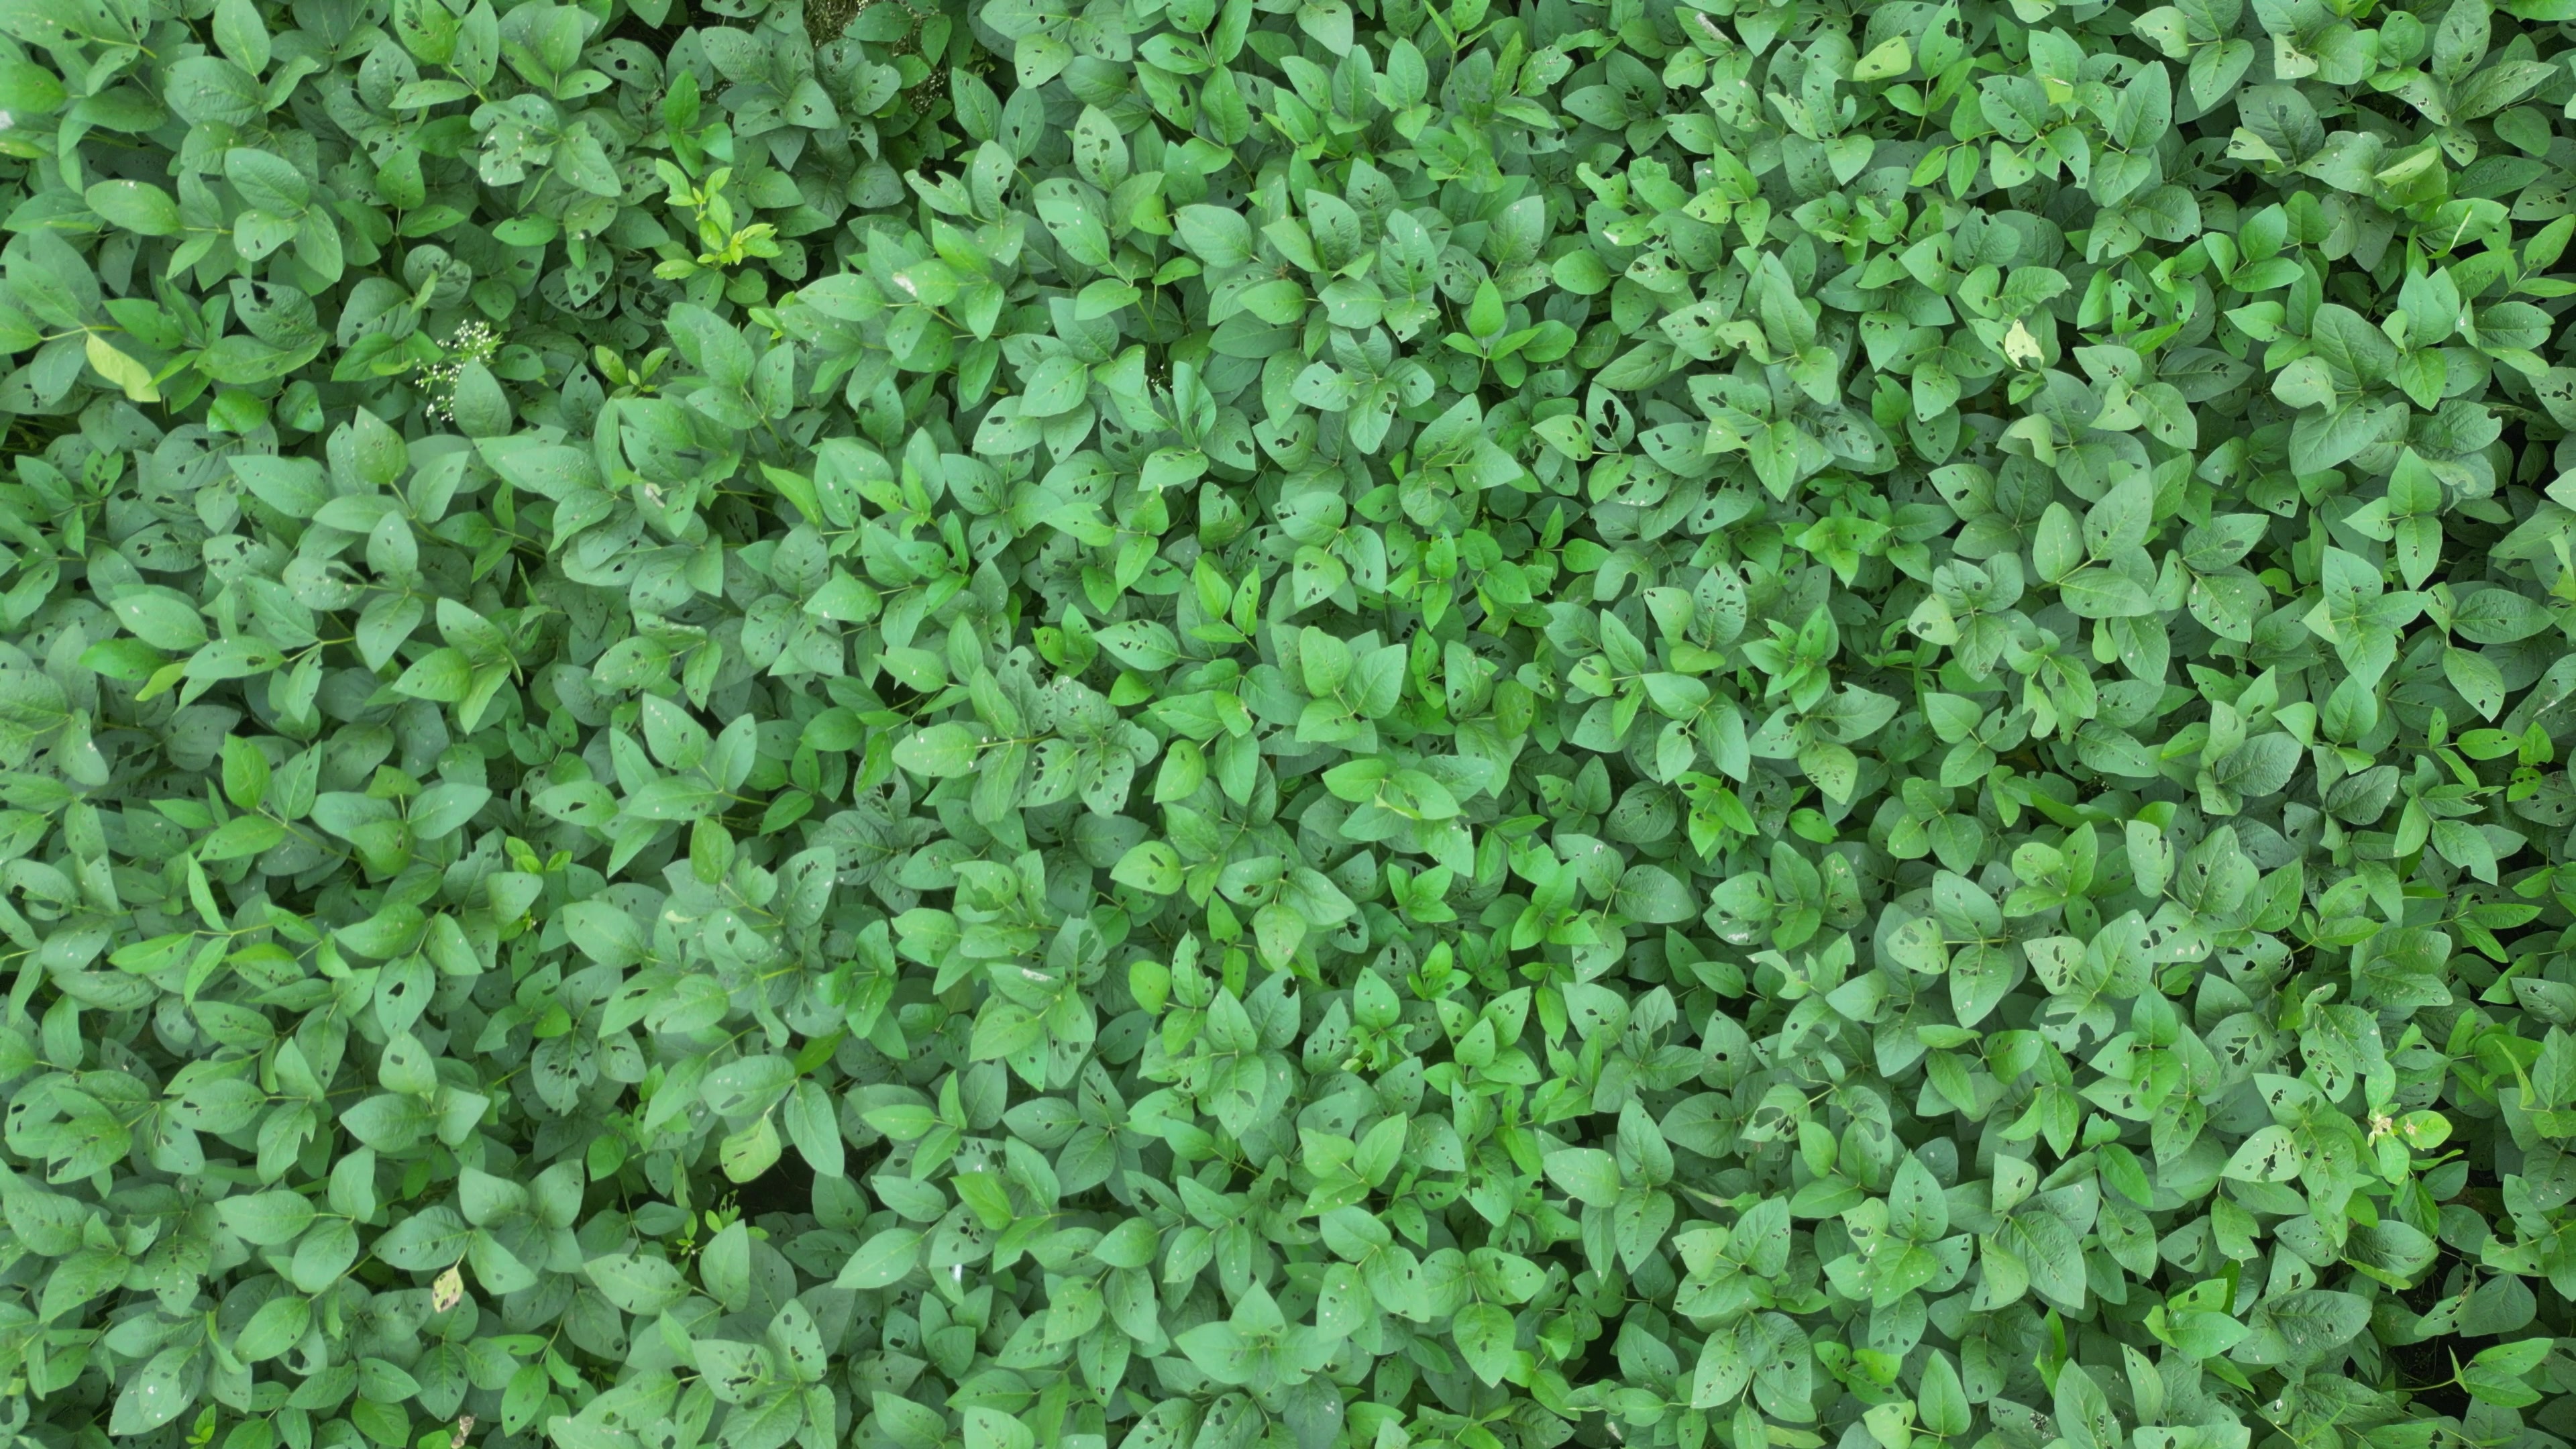
Label: Semilooper_Pest